Dirck Dalens the Elder

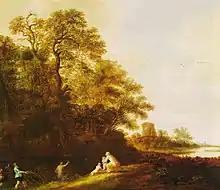
Landscape with Latona and her children and the Lycian peasants being turned into frogs.

Dirck Dalens the Elder ( 1600, Dordrecht – 1676, Zierikzee) was a Dutch Golden Age painter.